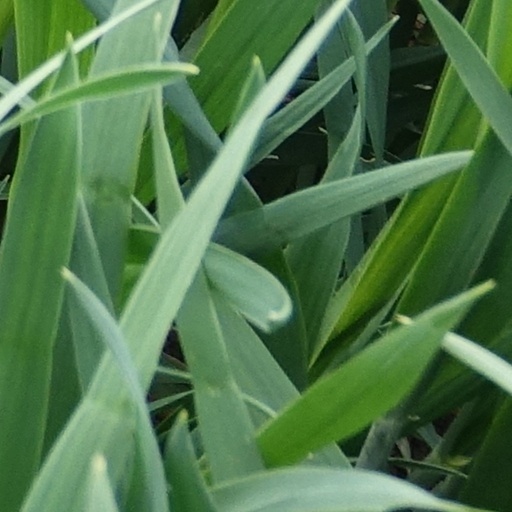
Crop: wheat